Acting presidency of Suharto

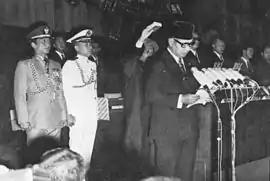
Suharto taking his presidential oath of office, 27 March 1968

The failure to hold a legislative election by 5 July 1968 meant that a new People's Consultative Assembly (MPR) would not be able to form, which also meant that a new president and vice president could not be elected through an MPR general session. For Suharto, this meant that the length of his term as acting president was in doubt. Wishing to solidify his position, Suharto used the DPR to lobby the MPRS to hold a general session. The MPRS leadership agreed and scheduled a general session to be held in late March. The general session was opened on 21 March 1968 and the first matter that it turned to was the legislative election. The MPRS quickly passed a resolution, setting 5 July 1971 as the new deadline for the legislative election.